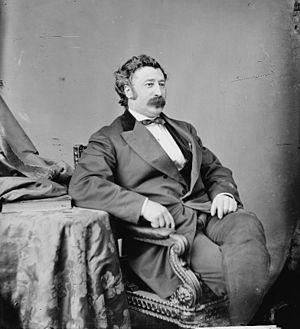
James Scott Negley est un Major général de l'Union, fermier, cheminot et représentant de l'État de Pennsylvanie. Il joue un joue crucial dans la victoire de l'Union lors de la bataille de la Stones River. Il est enterré à Pittsburgh, État de Pennsylvanie.